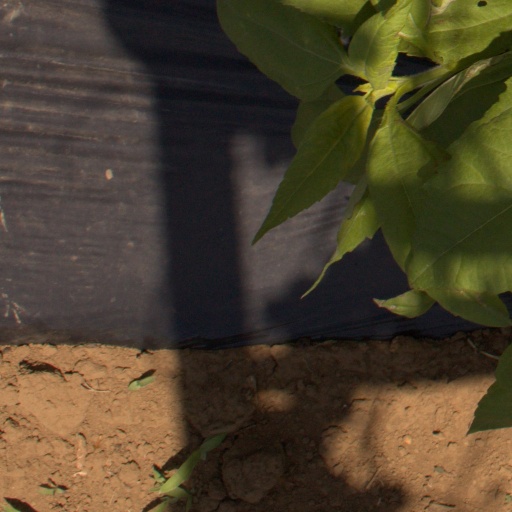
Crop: Jerusalem artichoke